Wasaga Beach

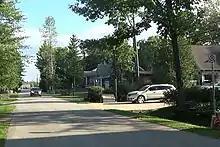
A cottage-lined side street

To step up development, in 2015 the town spent $13.5 million to purchase seven properties, including eight buildings and 28 rental units, along Beach Area One, becoming a landlord to some businesses, including three bars. The town acquired any existing leases from tenants and succeeded in leasing most of the empty space to commercial enterprises by July 2016. A few of the tenants subsequently enquired about the possibility of breaking their leases because they were struggling financially. The town council agreed to a one-time opportunity for businesses to break their leases without a penalty; requests to do so had to be submitted no later than September 23, 2016.